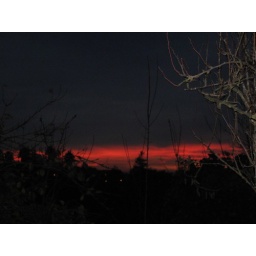
red sky in morning